Southern Tanami Indigenous Protected Area

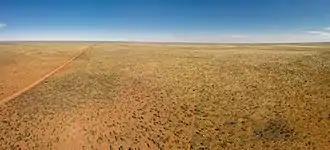
Tanami Desert

The Southern Tanami Indigenous Protected Area (IPA) is Walpiri-managed region of the Tanami Desert in Central Australia. At 101,600 km, it is Australia's largest IPA.